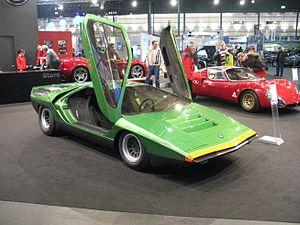
L'Alfa Romeo Carabo ou Carabo Bertone est un concept-car présenté pour la première fois au Salon de l'automobile de Paris 1968.